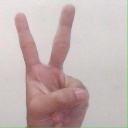
अक्षर: क